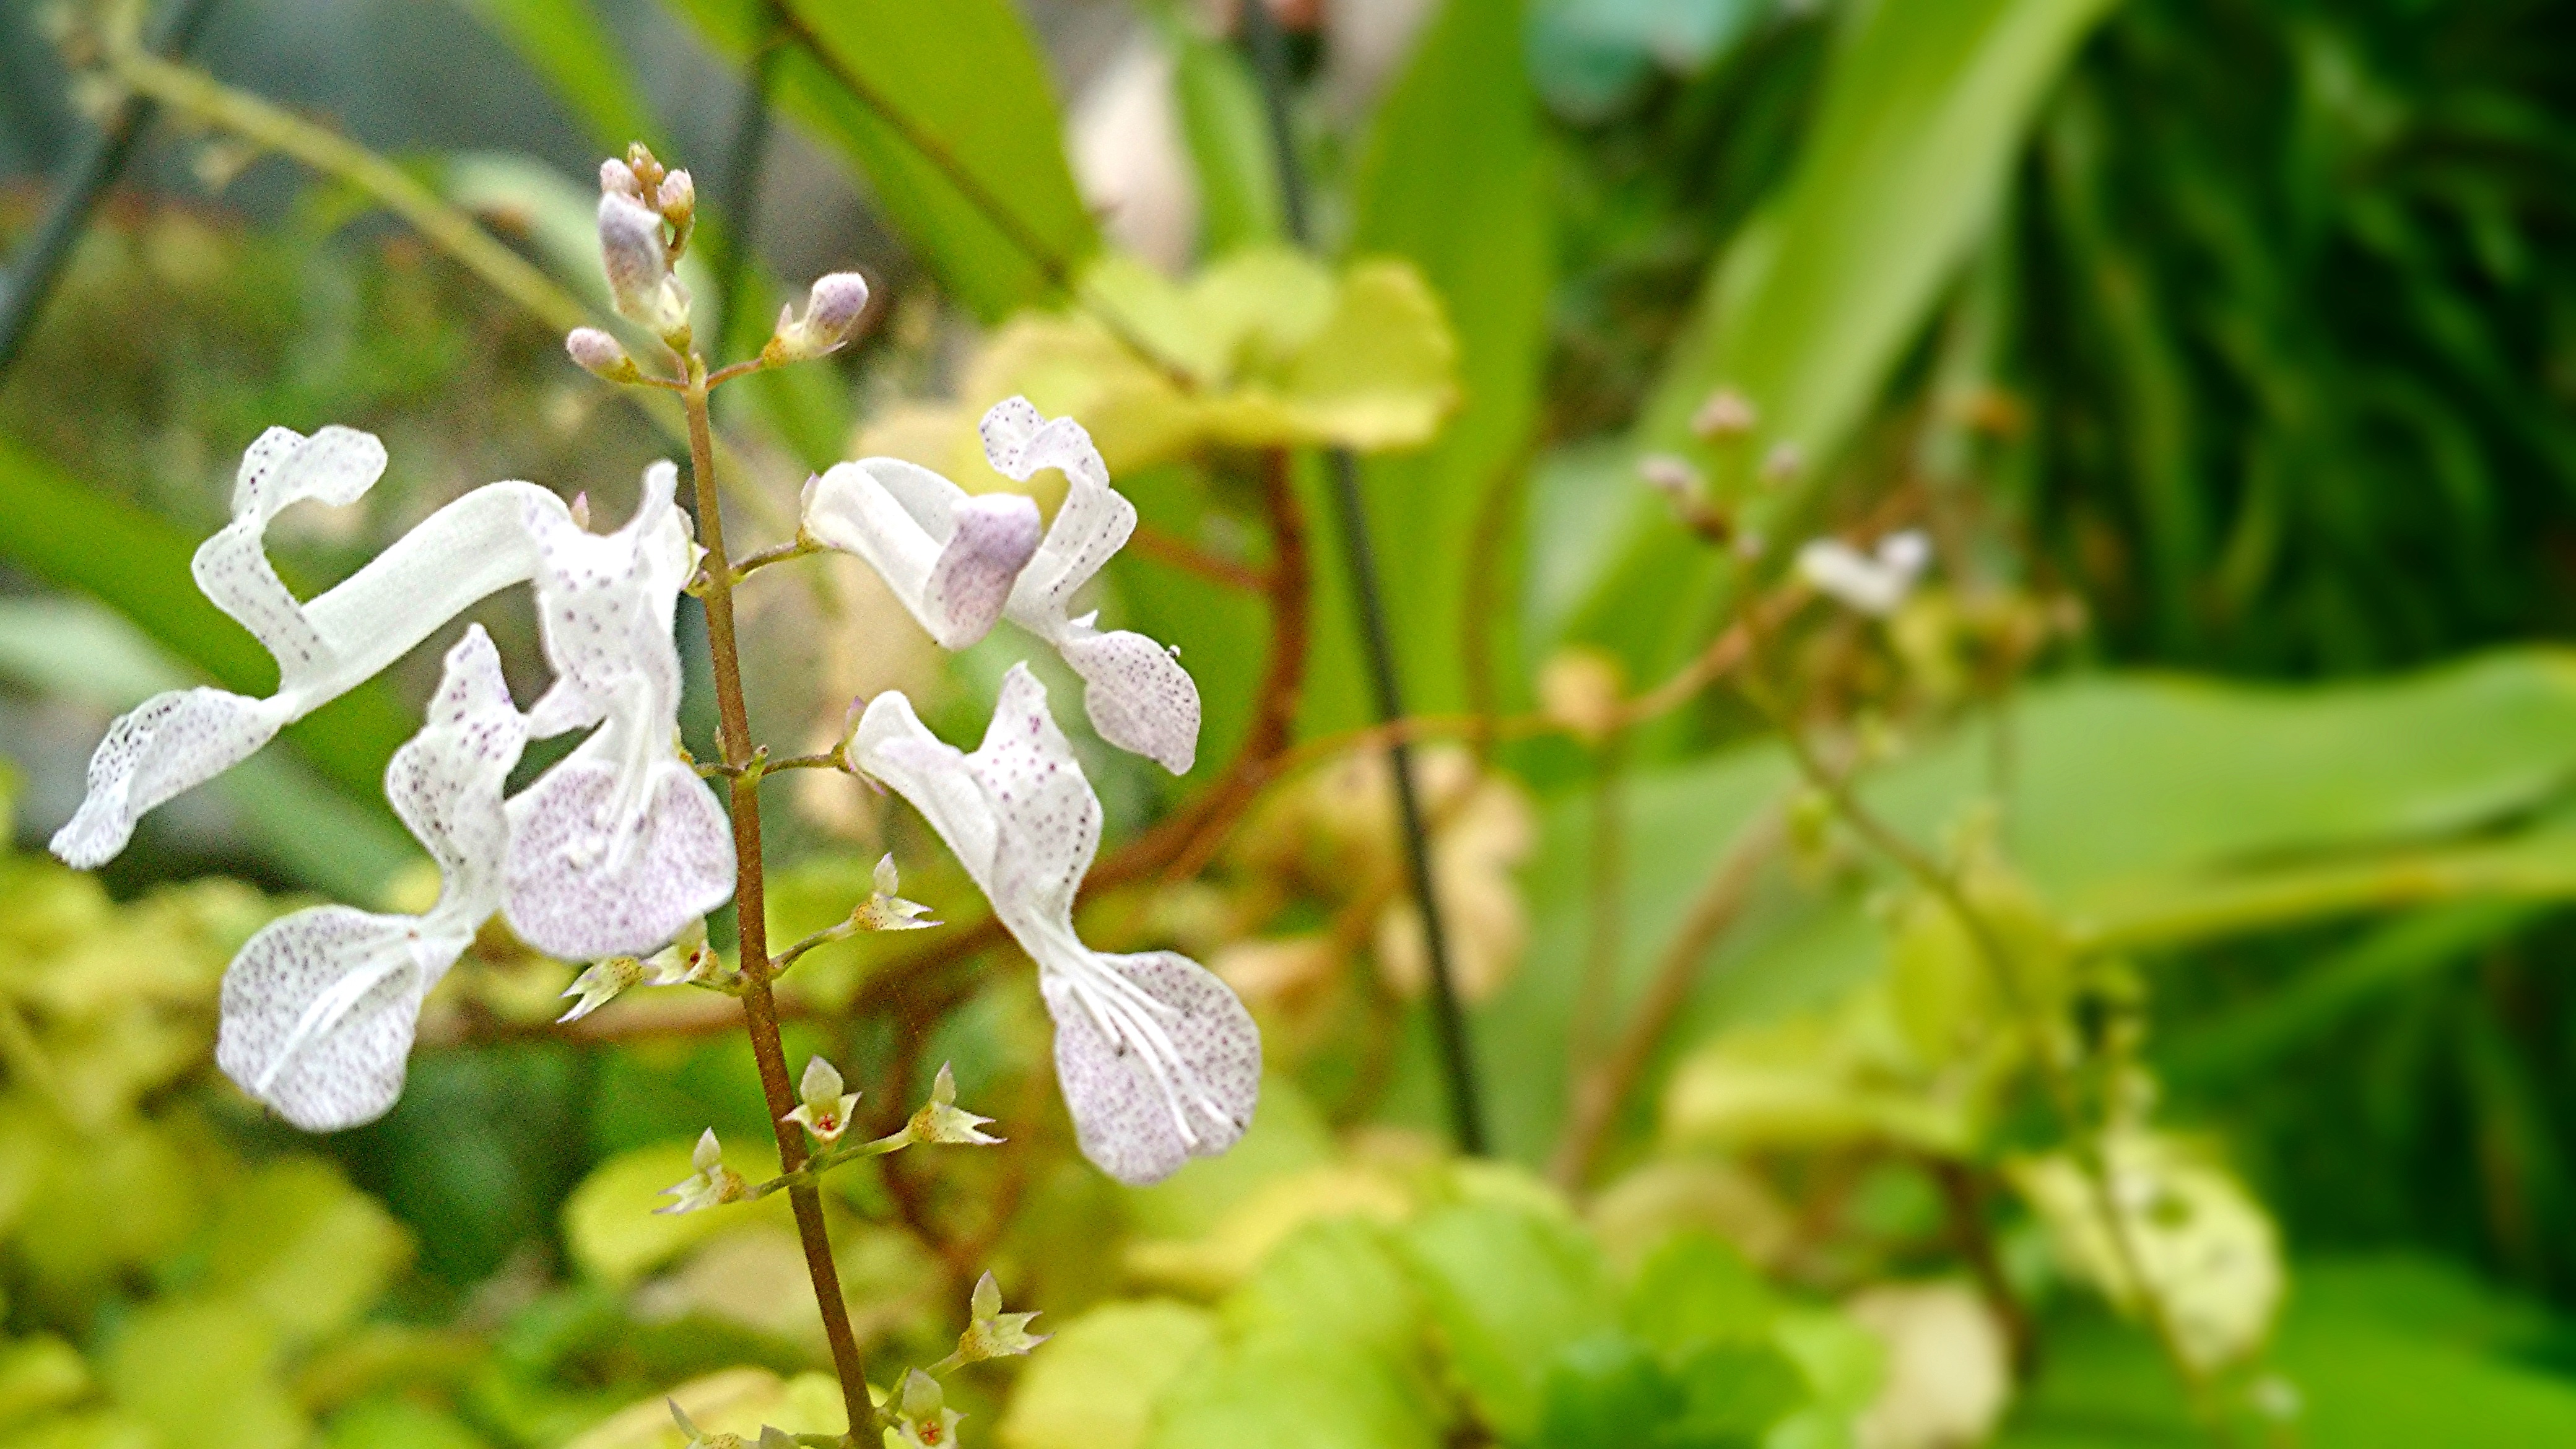
nature, branch, blossom, plant, meadow, leaf, flower, food, green, herb, produce, botany, garden, flora, wildflower, shrub, macro photography, flowering plant, land plant